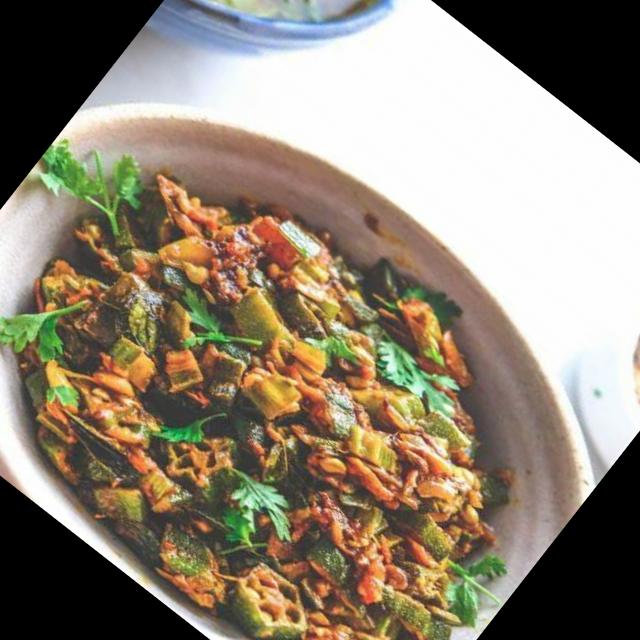
Dish: bhindi_masala